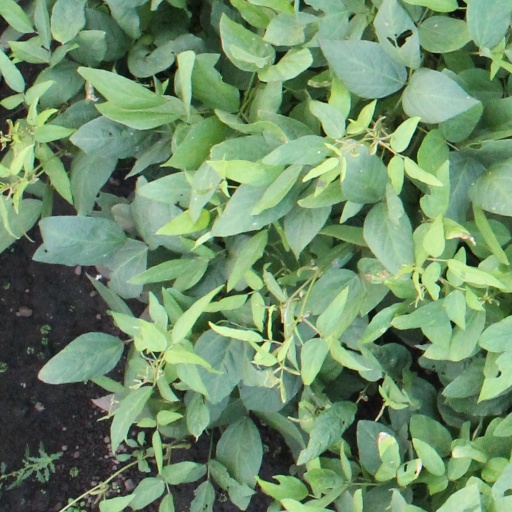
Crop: soybean